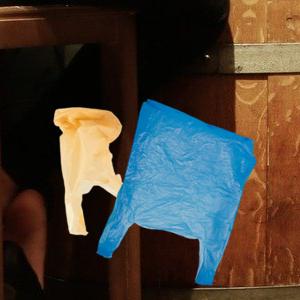
Label: plasticbags